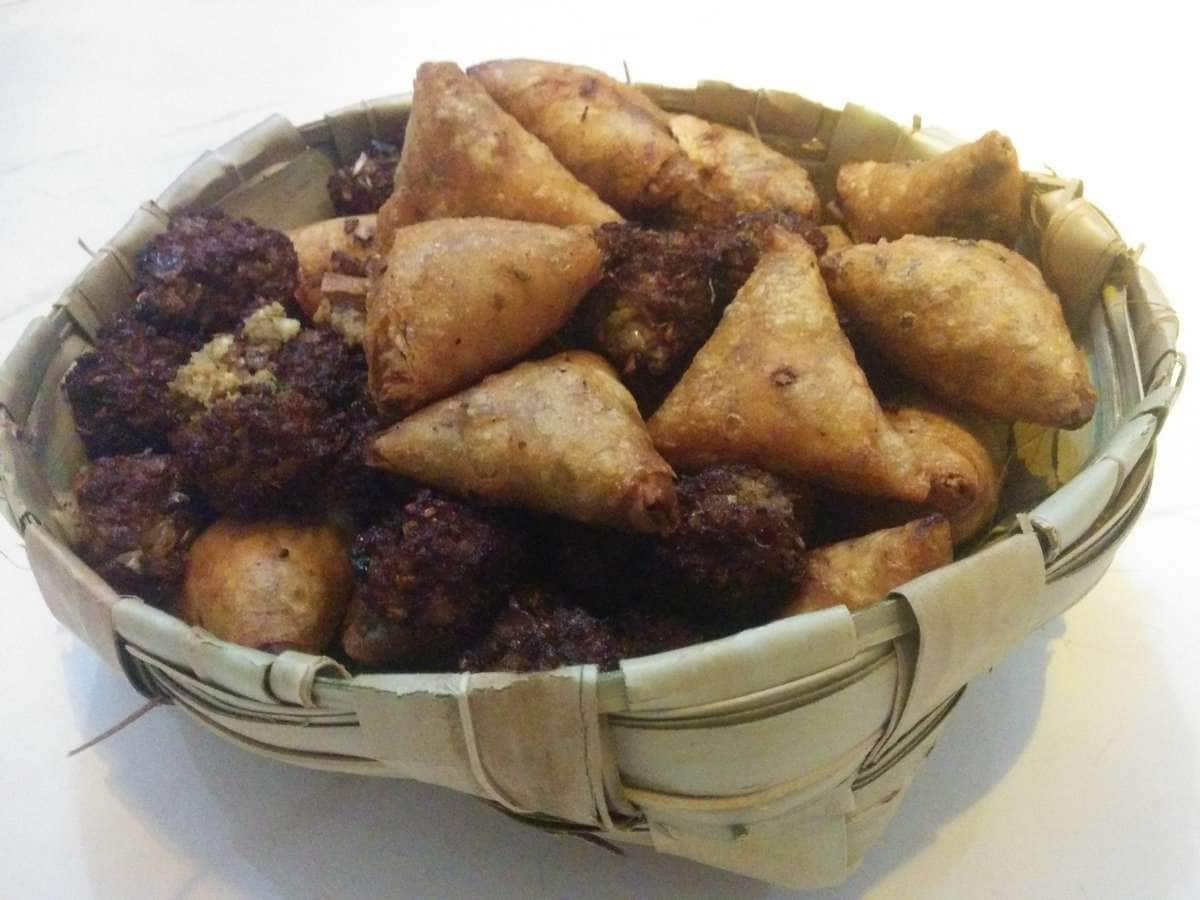
Dish: samosa